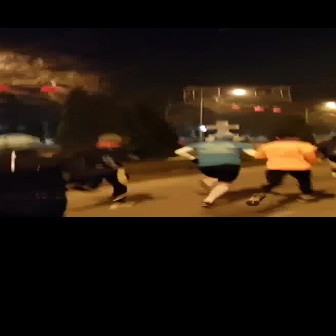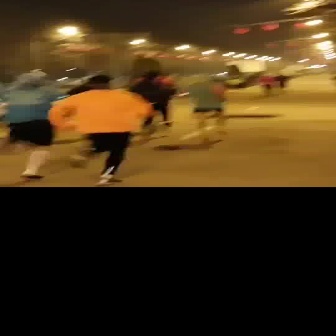
  Please identify the target specified by the bounding box [243,131,318,206] in the first image and locate it in the second image. Return the coordinates in [x_min,y_min,x_max,y_max] format.
Answer: [41,73,154,185]